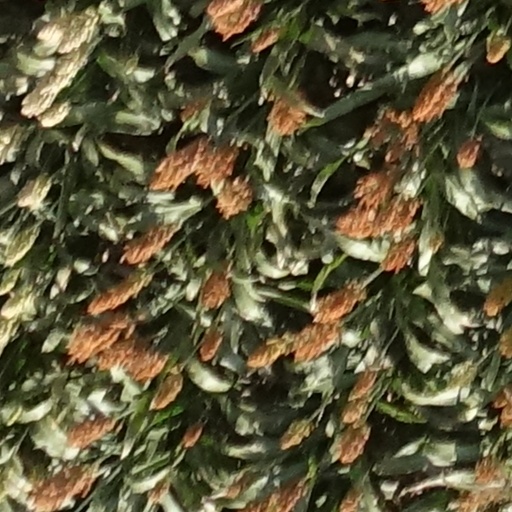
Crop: sorghum